Bratwurst
Also known as:
ar - Arabic: السجق المشوي
bar - Bavarian: Brodwuascht
bjn - Banjar: Bratwurst
ca - Catalan: Bratwurst
cs - Czech: Bratwurst
cy - Welsh: Bratwurst
da - Danish: Bratwurst
de - German: Bratwurst
el - Greek: Μπράτβουρστ
en-simple - Simple English: Bratwurst
es - Spanish: Bratwurst
eu - Basque: Bratwurst
fa - Persian: براتوورست
fi - Finnish: Braatvursti
fy - Western Frisian: Briedwoarst
he - Hebrew: בראטוורסט
hi - Hindi: ब्रैटवुर्स्ट
hy - Armenian: Բրատվուրստ
id - Indonesian: Bratwurst
it - Italian: Bratwurst
ja - Japanese: ブラートヴルスト
jv - Javanese: Bratwurst
ko - Korean: 브라트부르스트
lt - Lithuanian: Bratwurst
nb - Norwegian Bokmål: Bratwurst
nl - Dutch: Braadworst
pt - Portuguese: Bratwurst
ru - Russian: Братвурст
sl - Slovenian: Pečenica
sv - Swedish: Bratwurst
th - Thai: บราทววสท์
uk - Ukrainian: Братвурст
uz - Uzbek: Bratwurst
vi - Vietnamese: Bratwurst
zh - Chinese: 德國油煎香腸
Category: meat (sausage)
Cuisine: German
Associated cuisines: German
Area: Germany
Countries: Germany
Region: Western Europe

This dish is a type of sausage made from pork or, less commonly, beef or veal.

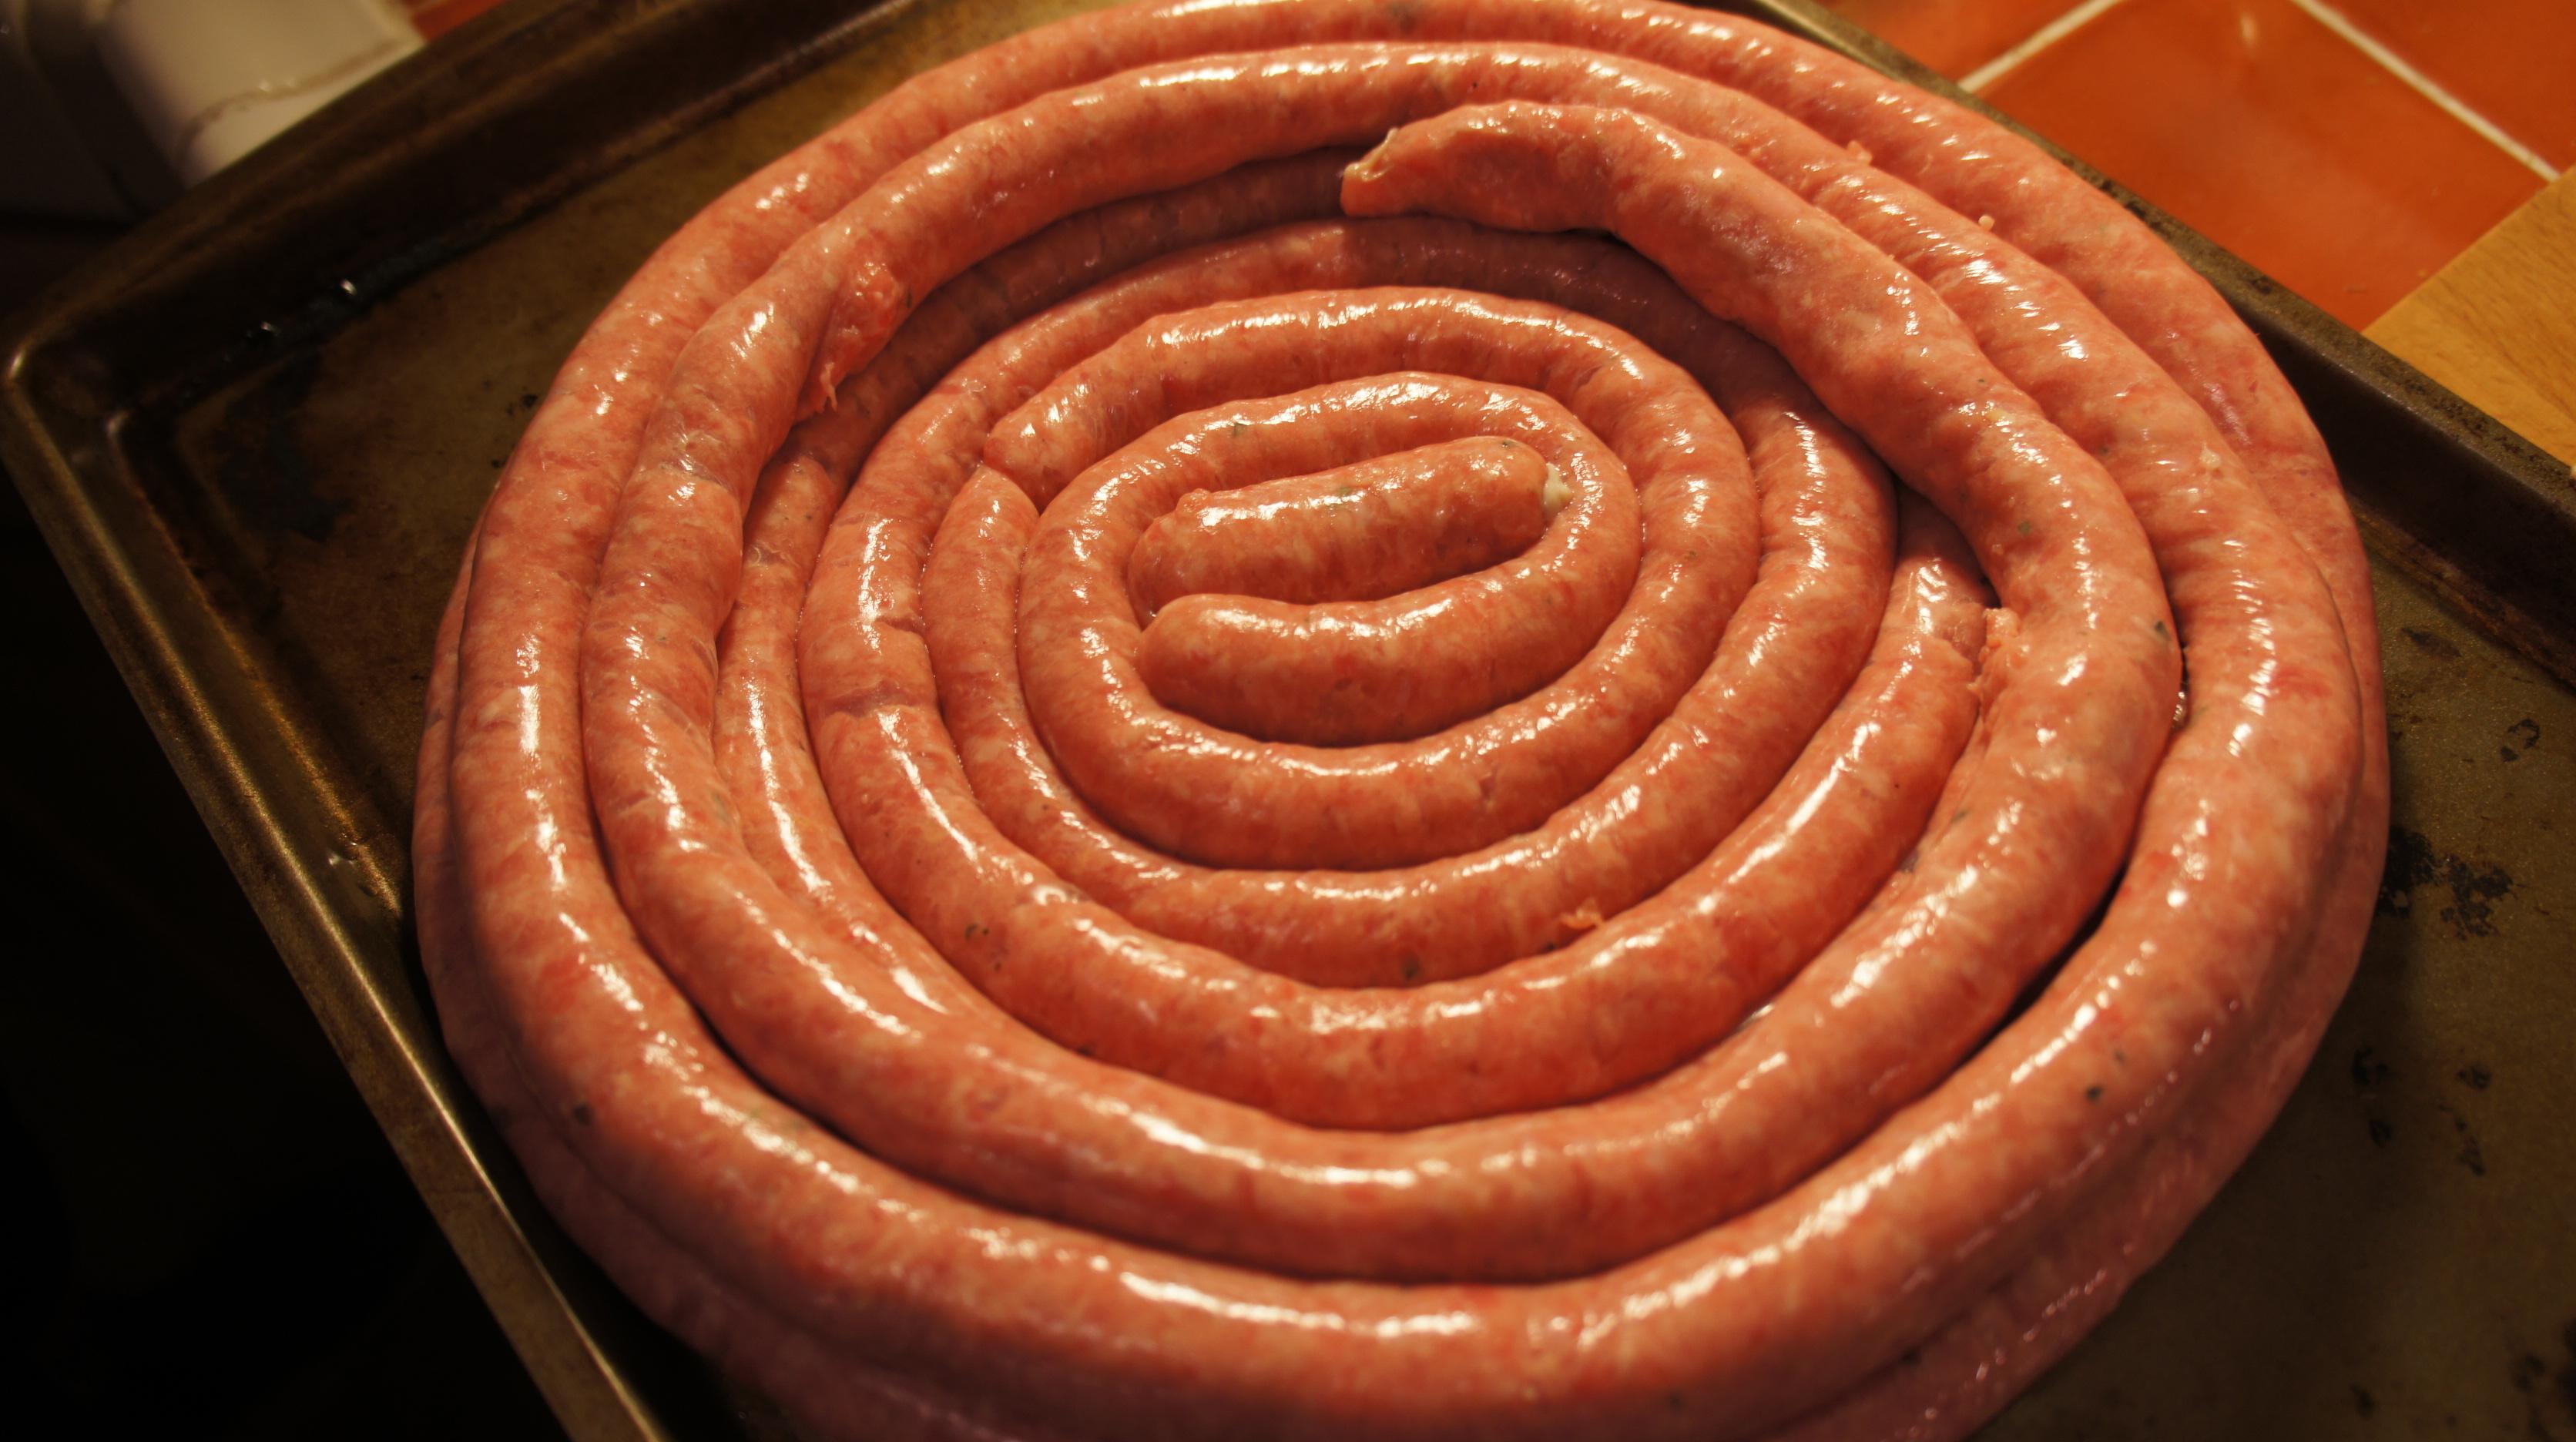
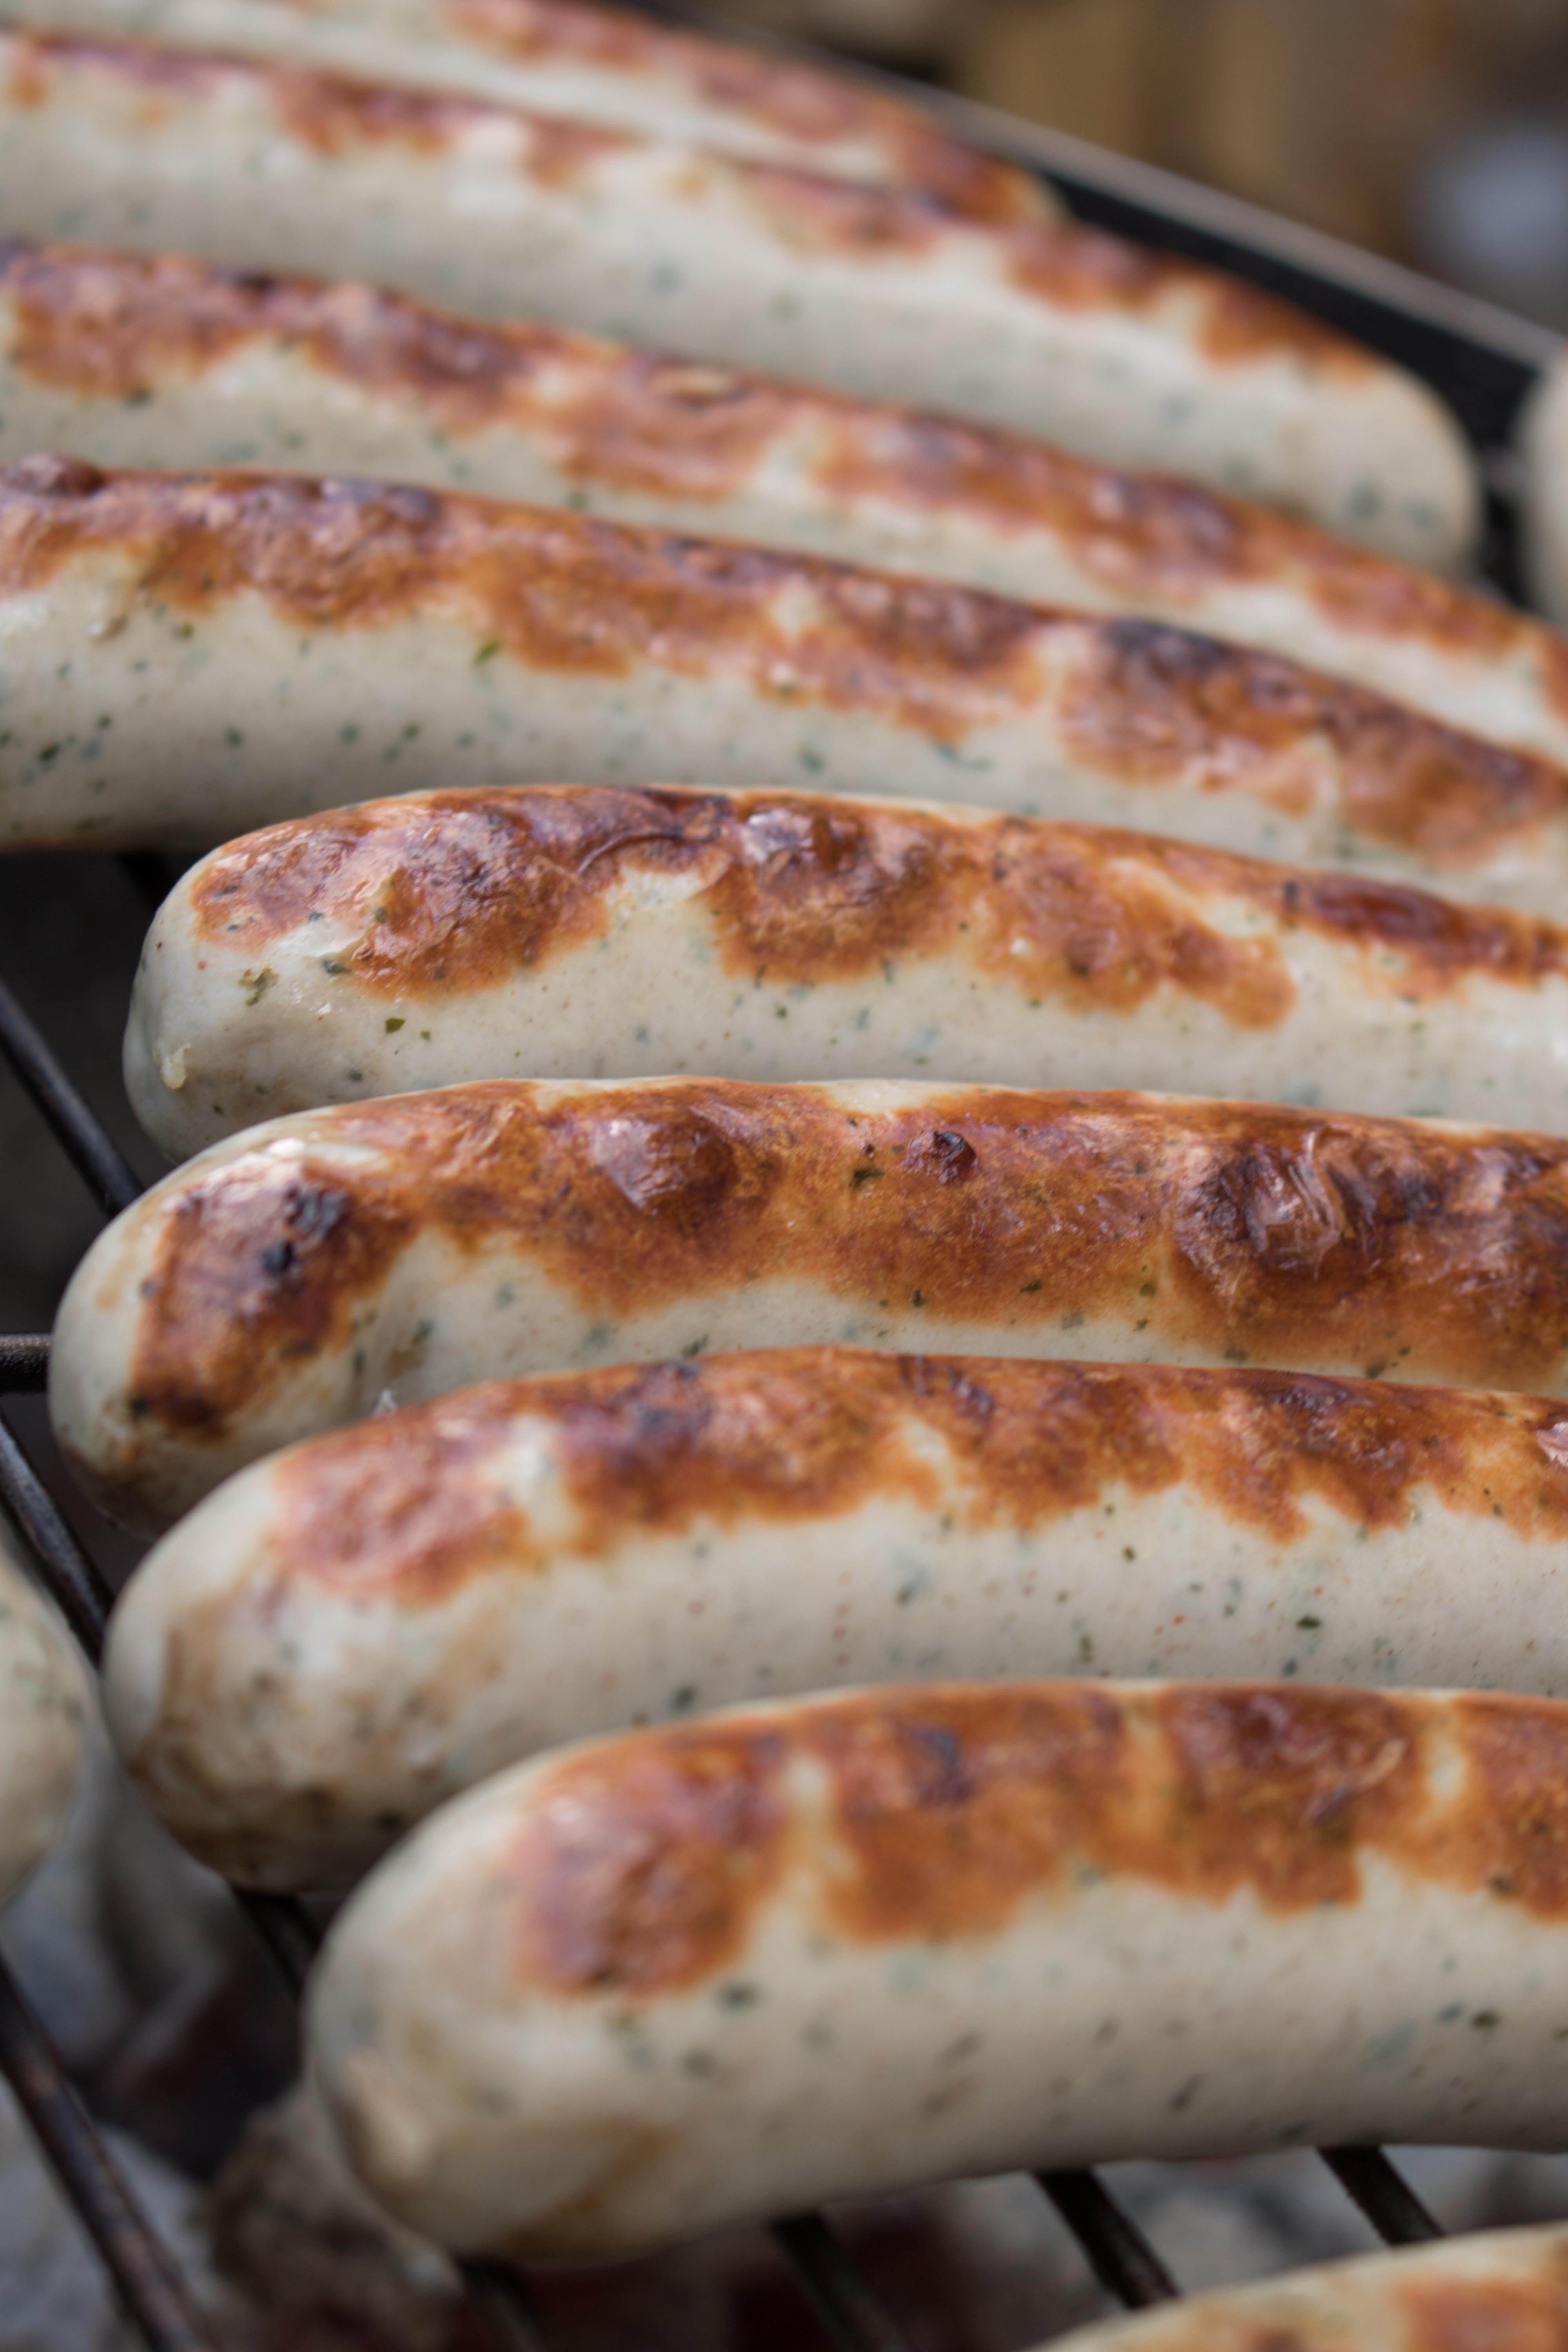
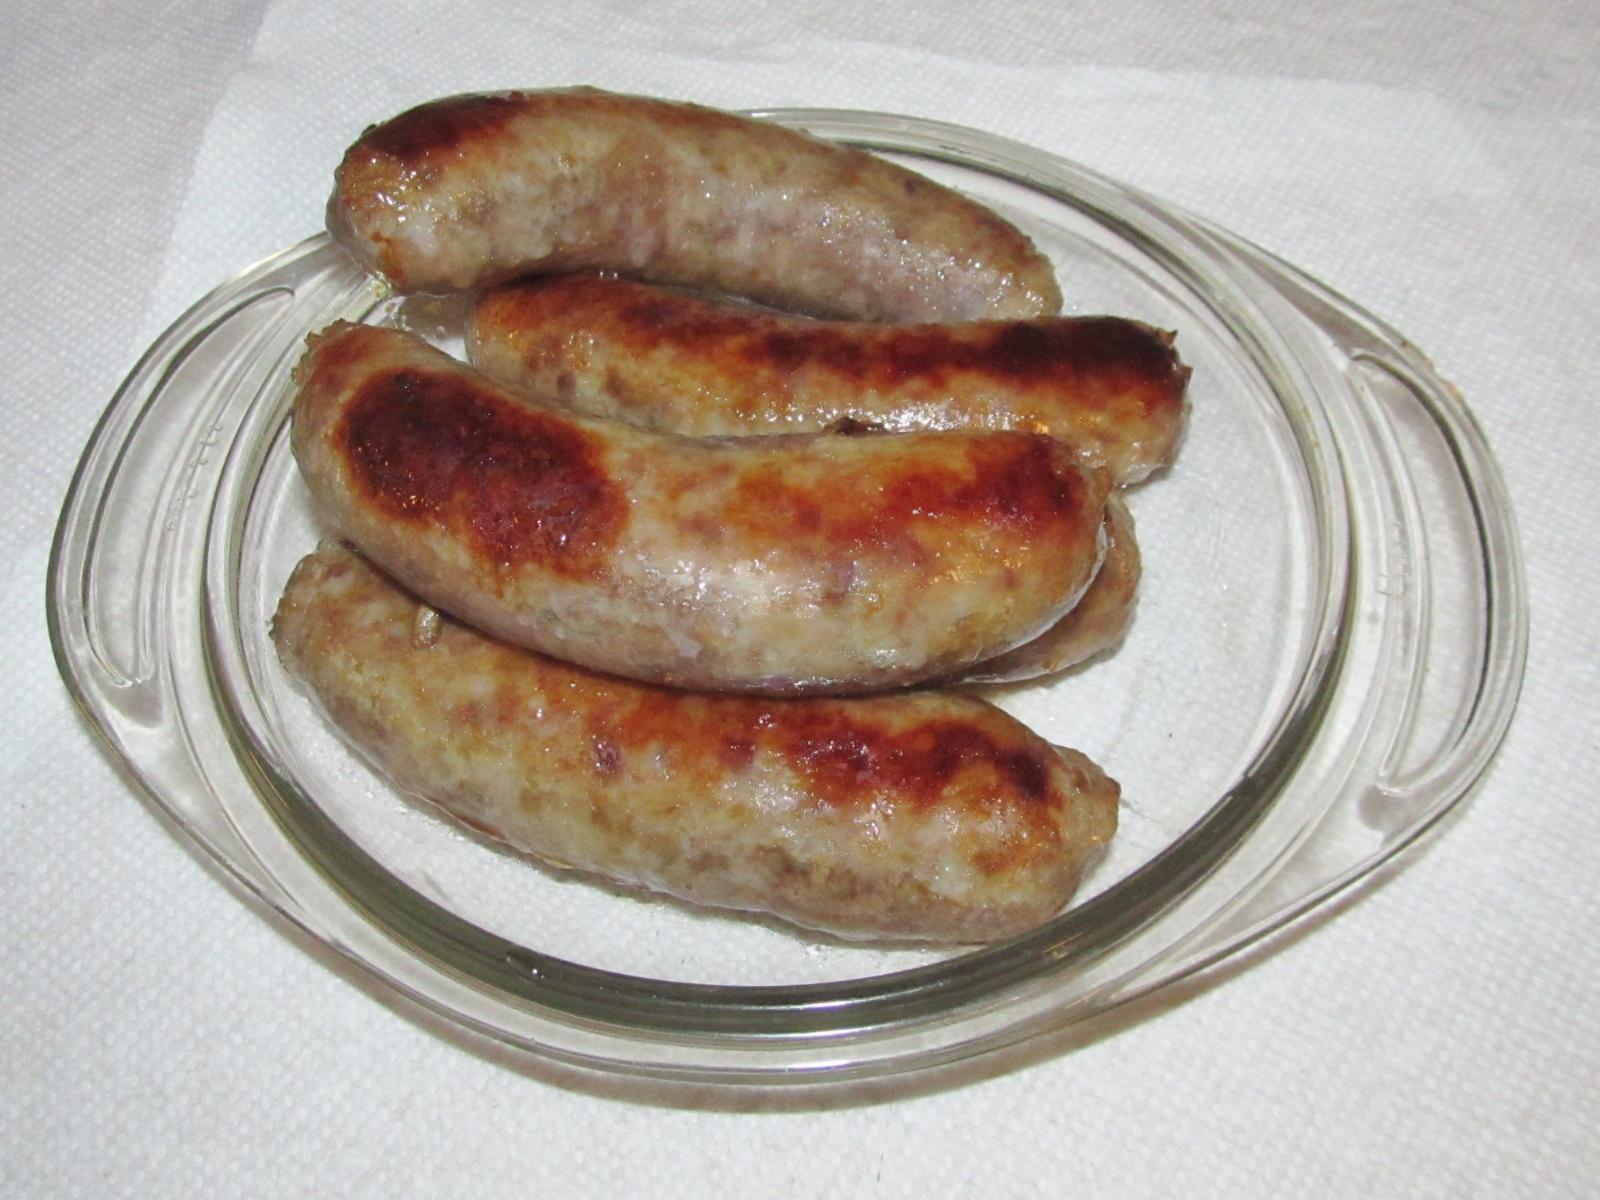
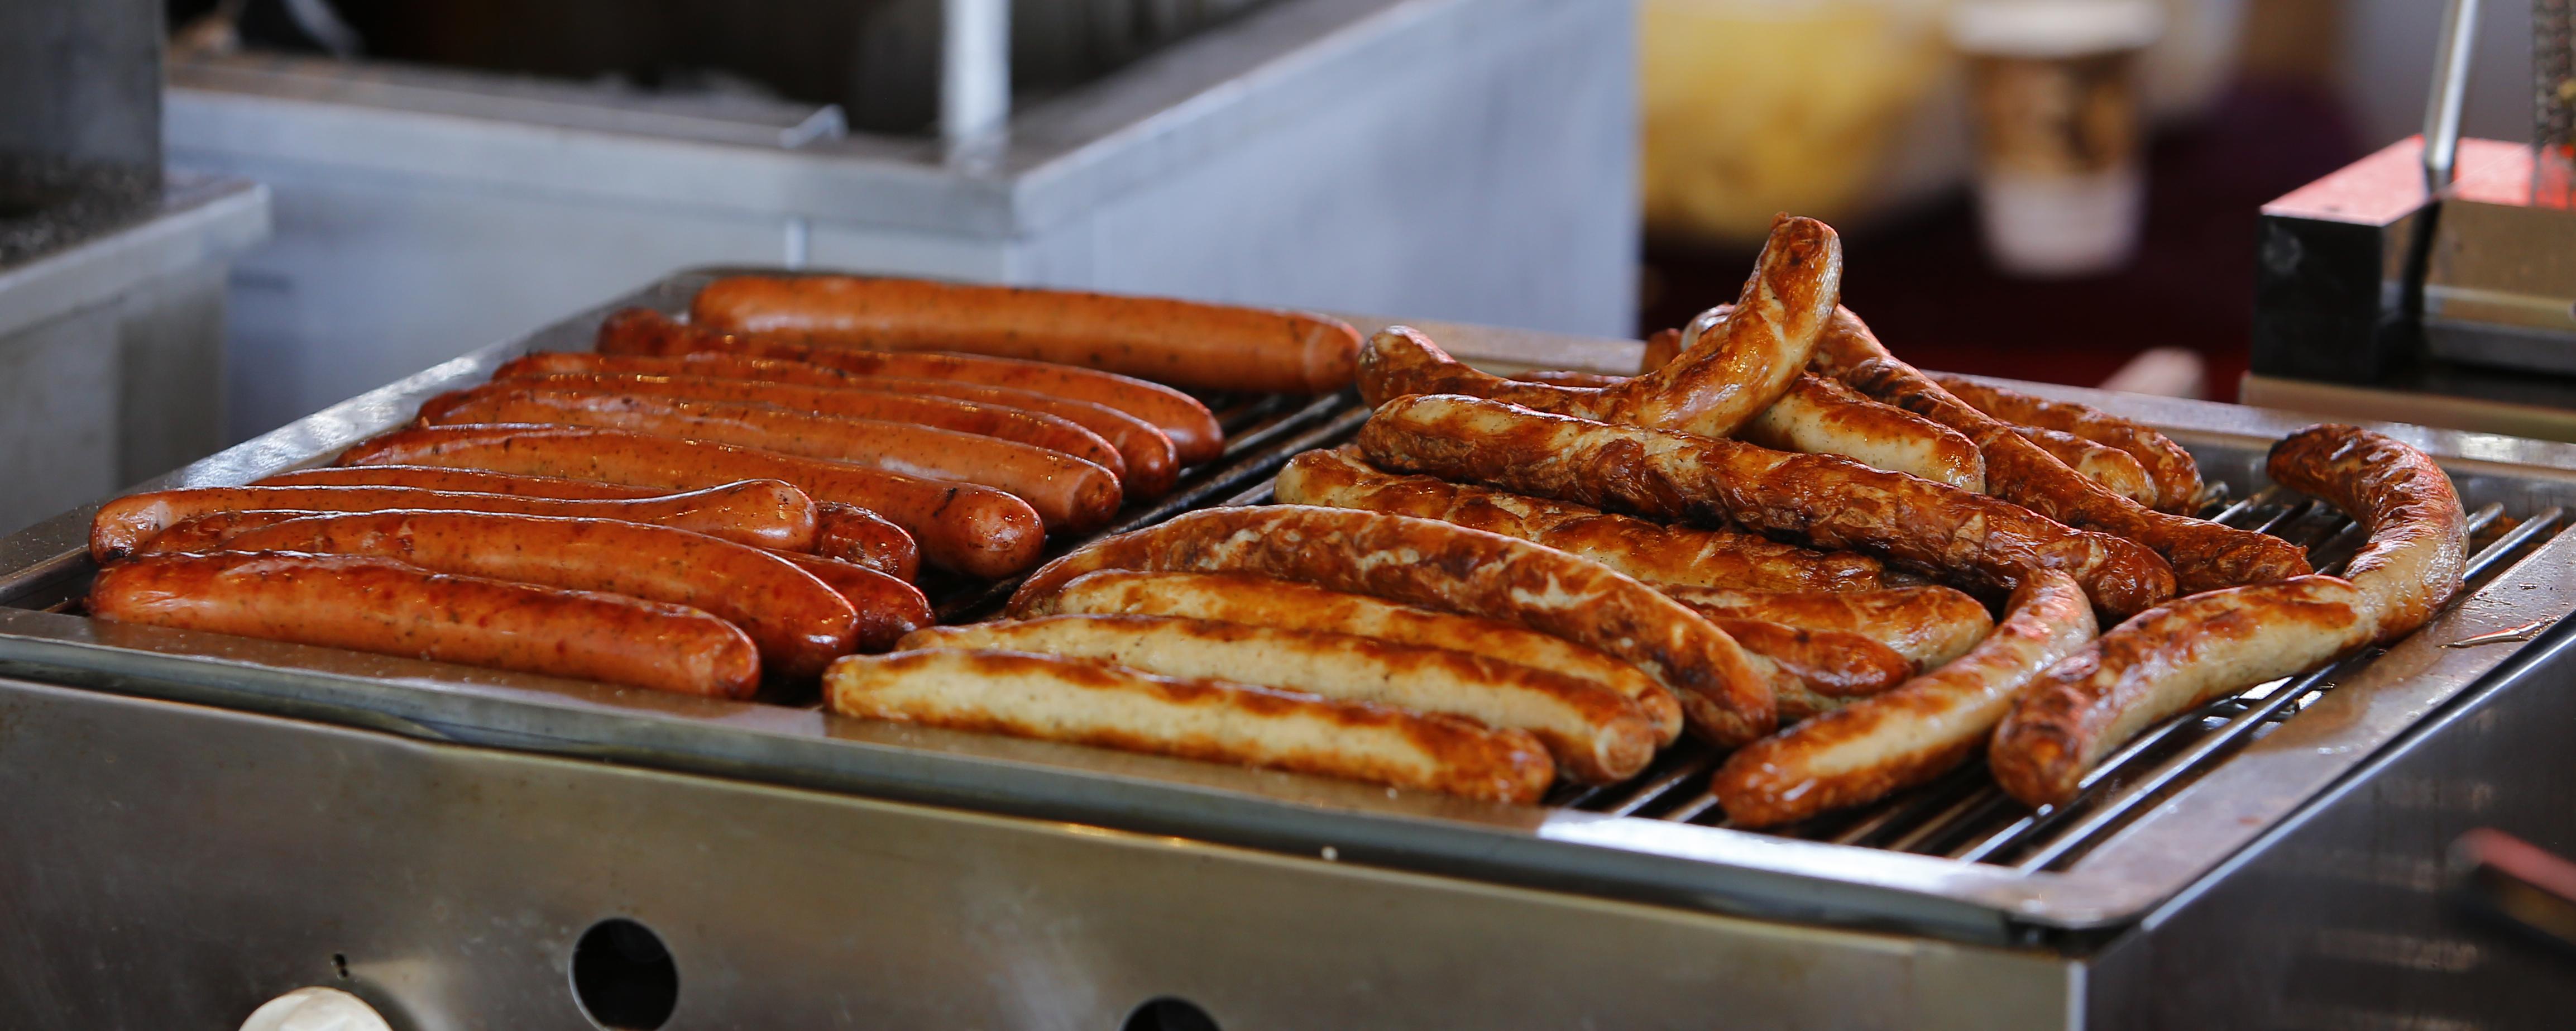
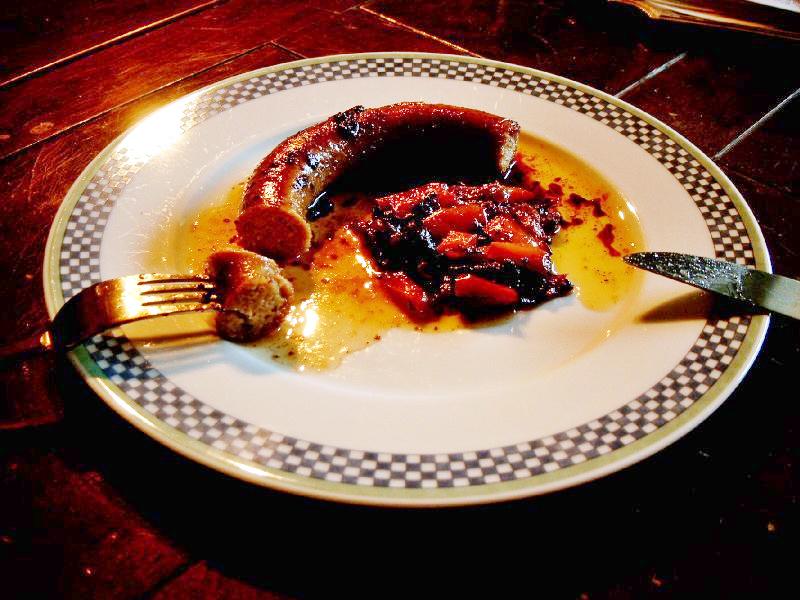
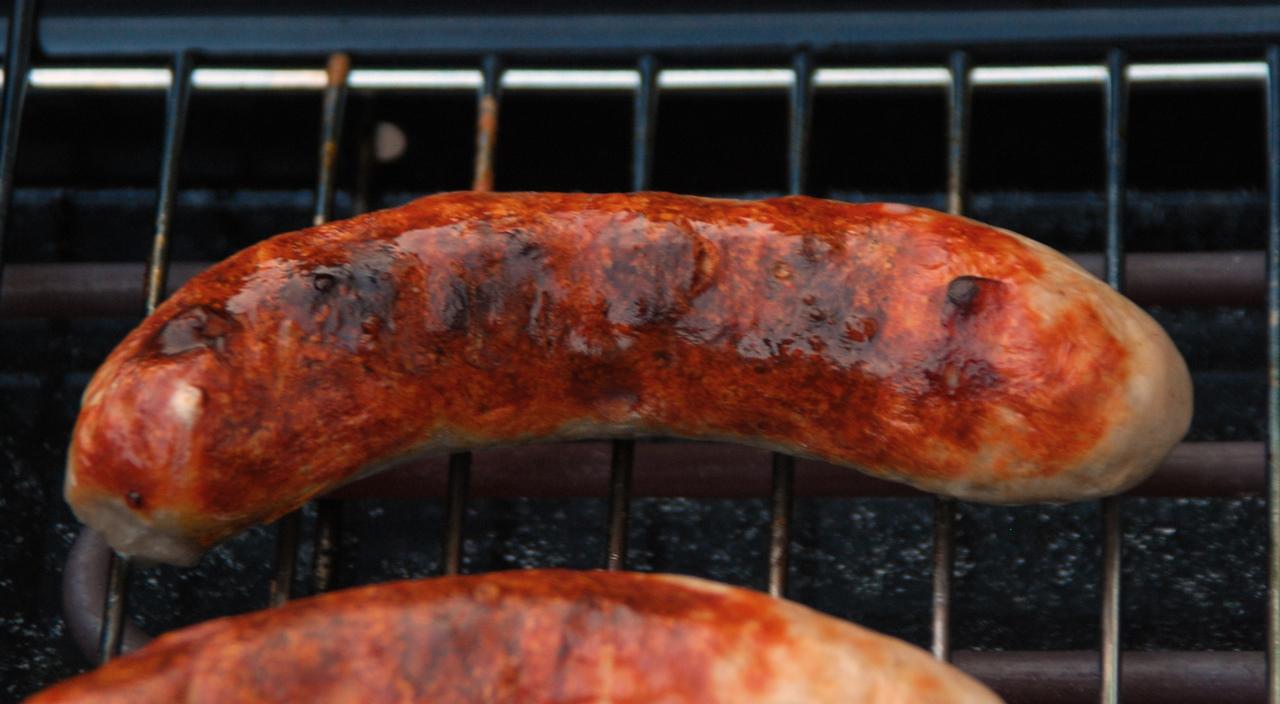